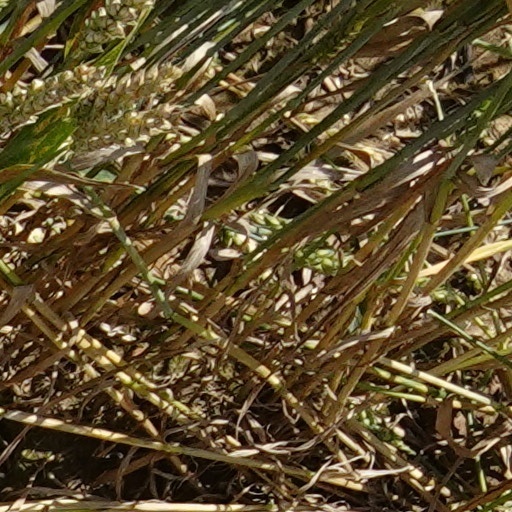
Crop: wheat